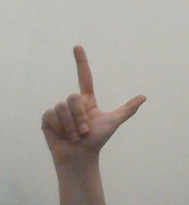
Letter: laam